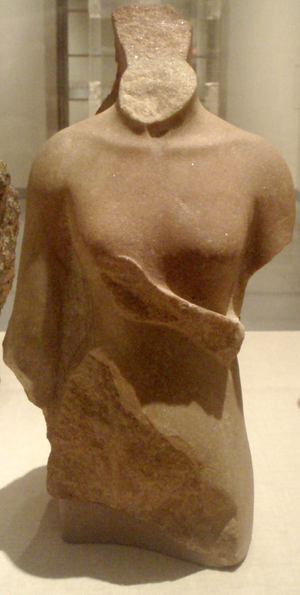
Mâkhétaton, est une princesse royale d'Égypte antique, fille du pharaon Akhenaton et de la reine Néfertiti.